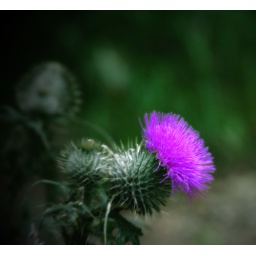
pretty much the only flower i found camping in astoria ~ i expect more of the oregon coast in august.